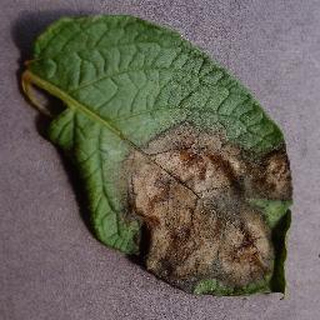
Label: potato_late_blight